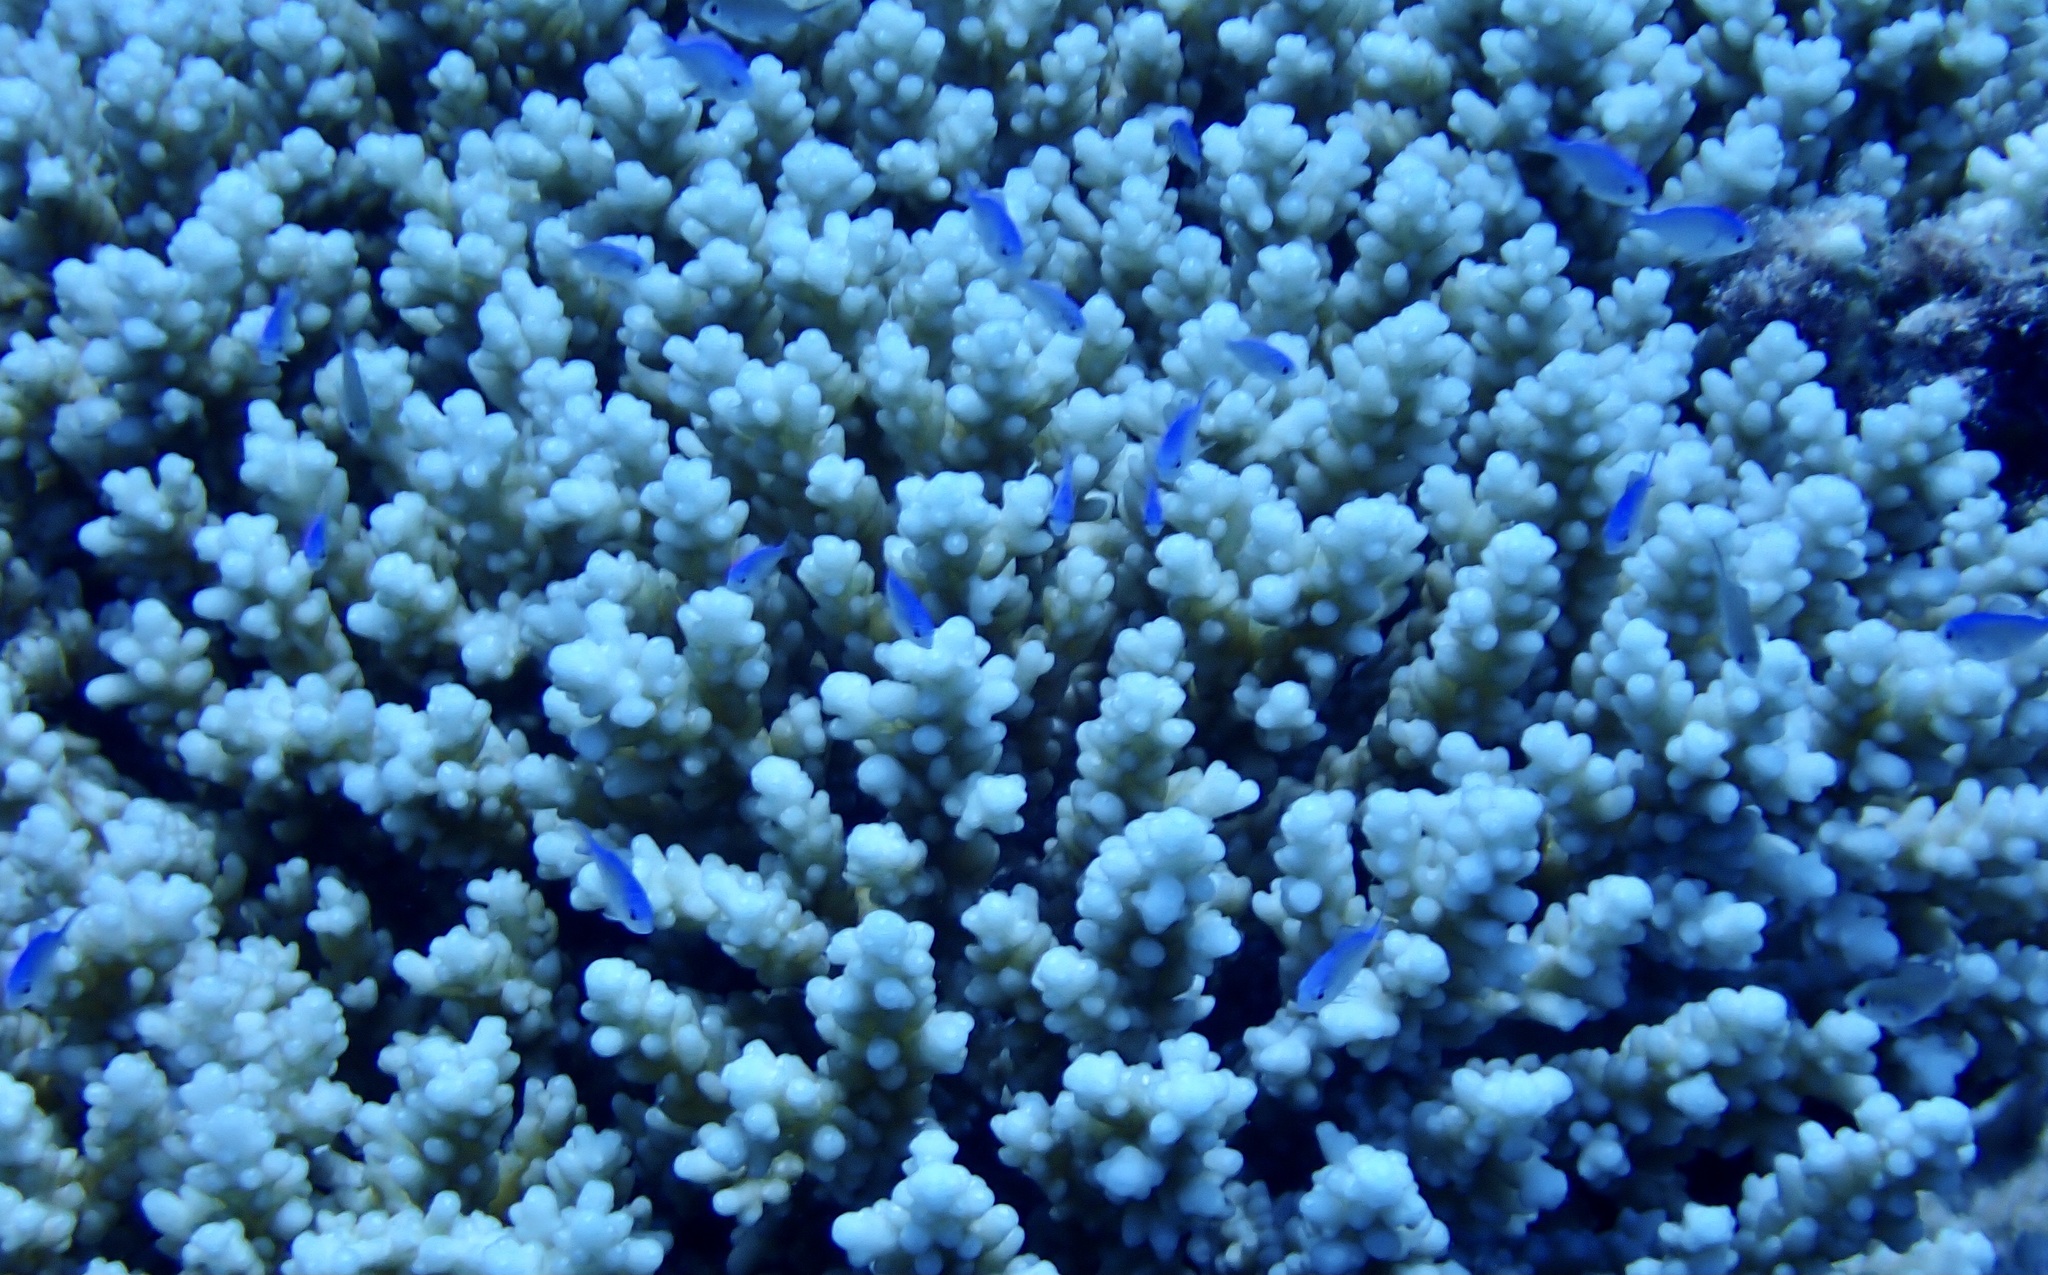
Chromis viridis (Blue-green Chromis)